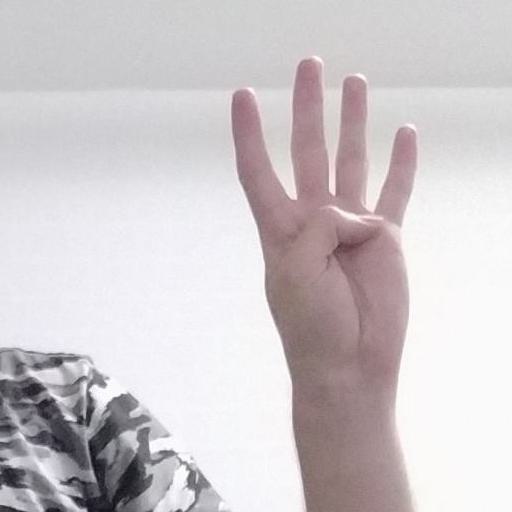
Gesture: four